Greg Van Avermaet

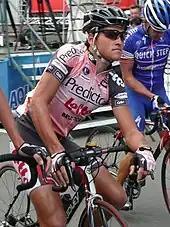
Van Avermaet "(pictured in 2007)" raced four years for the team.

In 2007 he signed his first professional contract for the UCI ProTeam and won four races in his maiden year. In the Tour of Qatar, his first professional race for his new team, he won stage 5 in the sprint of a breakaway group, followed by a number of good finishes in smaller races. His results earned him a place in the line-up for the Tour of Flanders and Paris–Roubaix – his best result being 29th in Roubaix. A few months later he won a stage in the Tour de Wallonie, as well as the prestigious one-day race Rund um die Hainleite in Germany and the Memorial Rik Van Steenbergen in Belgium. He entered his first world championships, in Stuttgart, finishing 63rd in the road race.